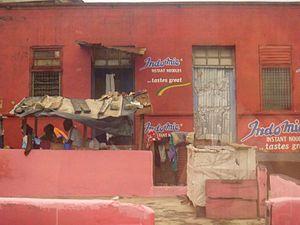
Indomie est une marque indonésienne de nouilles instantanées, possédée par Indofood CBP Sukses Makmur, l'un des plus grands producteurs de nouilles instantanées d'Indonésie.